Cuisine of Pembrokeshire

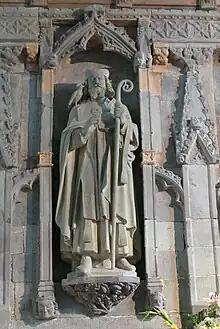
Statue of St David at St David's Cathedral

Haverfordwest Beer and Cider Festival is a three-day summer festival set in the grounds of Haverfordwest Castle during August. The emphasis is on cask ale, with over 20 Welsh breweries participating, including Welsh craft cider and perry. Food is also available together with local music and live entertainment. The Pembrokeshire Agricultural Show is also held in August, at the Withybush showground, while the Frenni Food Festival at Crymych holds local food, crafts and entertainment.